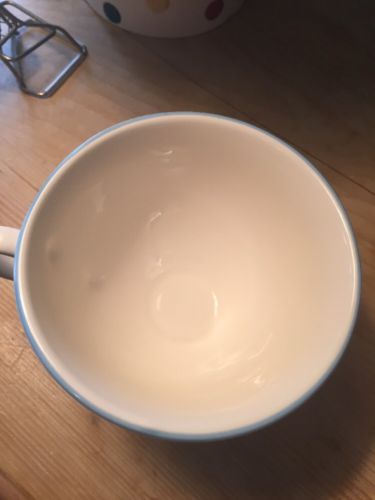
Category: mug